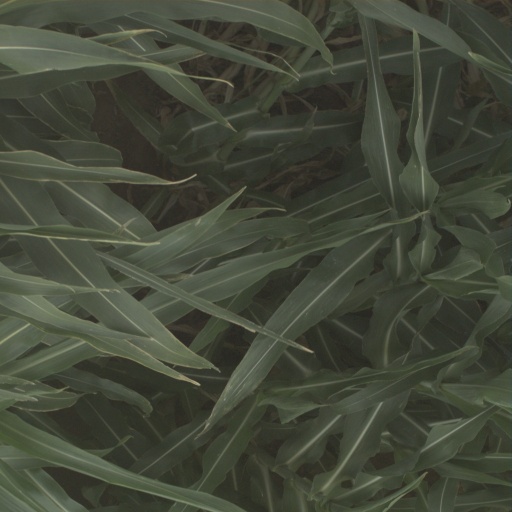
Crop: sorghum